SN 2014J

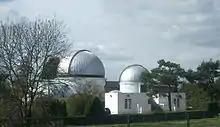
University of London Observatory, where SN 2014J was discovered.

The supernova was discovered by astronomer Steve Fossey, of University College London and four of his undergraduate students: Ben Cooke, Guy Pollack, Matthew Wilde and Thomas Wright. Fossey was training the students on how to use a small telescope at University of London Observatory, located in Mill Hill, a suburb of north London.